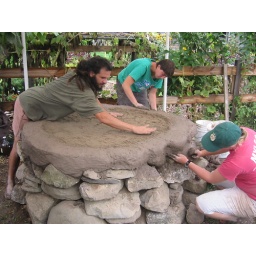
leveling the sand base in first ring of cob